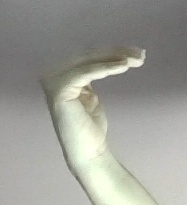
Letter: haa